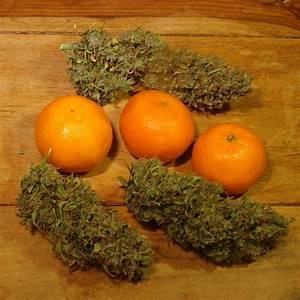
Label: mandarine